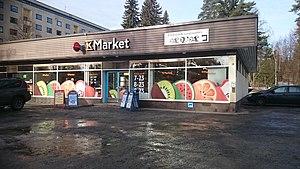
Kesko est une entreprise de grande distribution finlandaise fondée en 1940. Elle a son siège à Helsinki en Finlande.